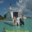
Label: ship